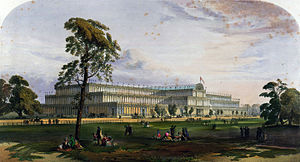
The Great Exhibition
The Great Exhibition 1851.
The Great Exhibition of the works of industry of all nations også kendt som The Crystal Palace exhibition, var en international udstilling, der blev afholdt i Hyde Park i London, Storbritannien, fra 1. maj til 15. oktober 1851. Det var den første i en serie af verdensudstillinger, der blev populære op igennem det 19. århundrede. Den store udstilling blev organiseret af, blandt andre, Henry Cole og Prins Albert af Sachsen-Coburg og Gotha, Dronning Victorias gemal. Den blev besøgt af flere kendte mennesker på den tid, så som den franske royale familie og forfatterne Charlotte Brontë og George Eliot.